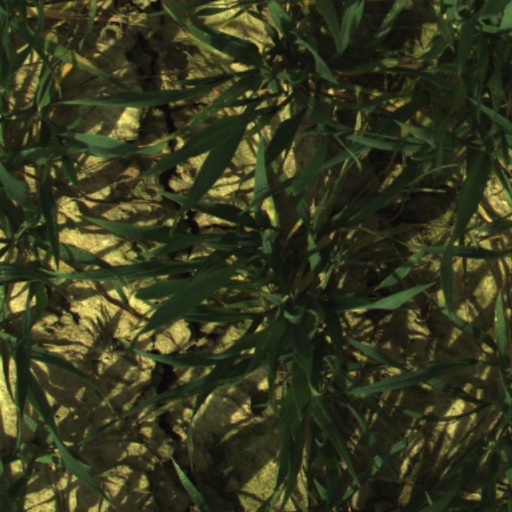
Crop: wheat